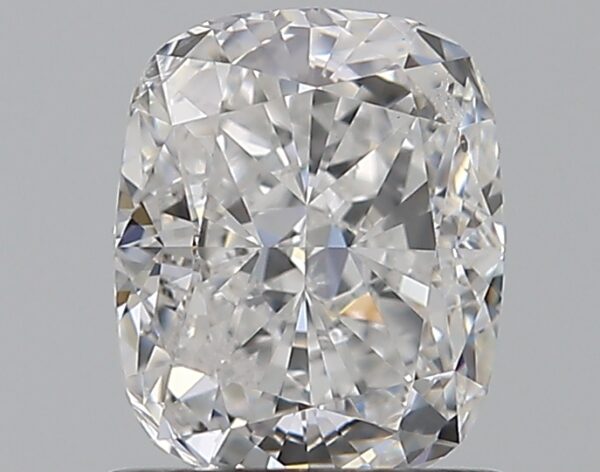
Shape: cushion
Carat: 1
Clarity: SI2
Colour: E
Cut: EX
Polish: EX
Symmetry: VG
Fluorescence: N
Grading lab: GIA
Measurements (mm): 6.28 x 5.18 x 3.6